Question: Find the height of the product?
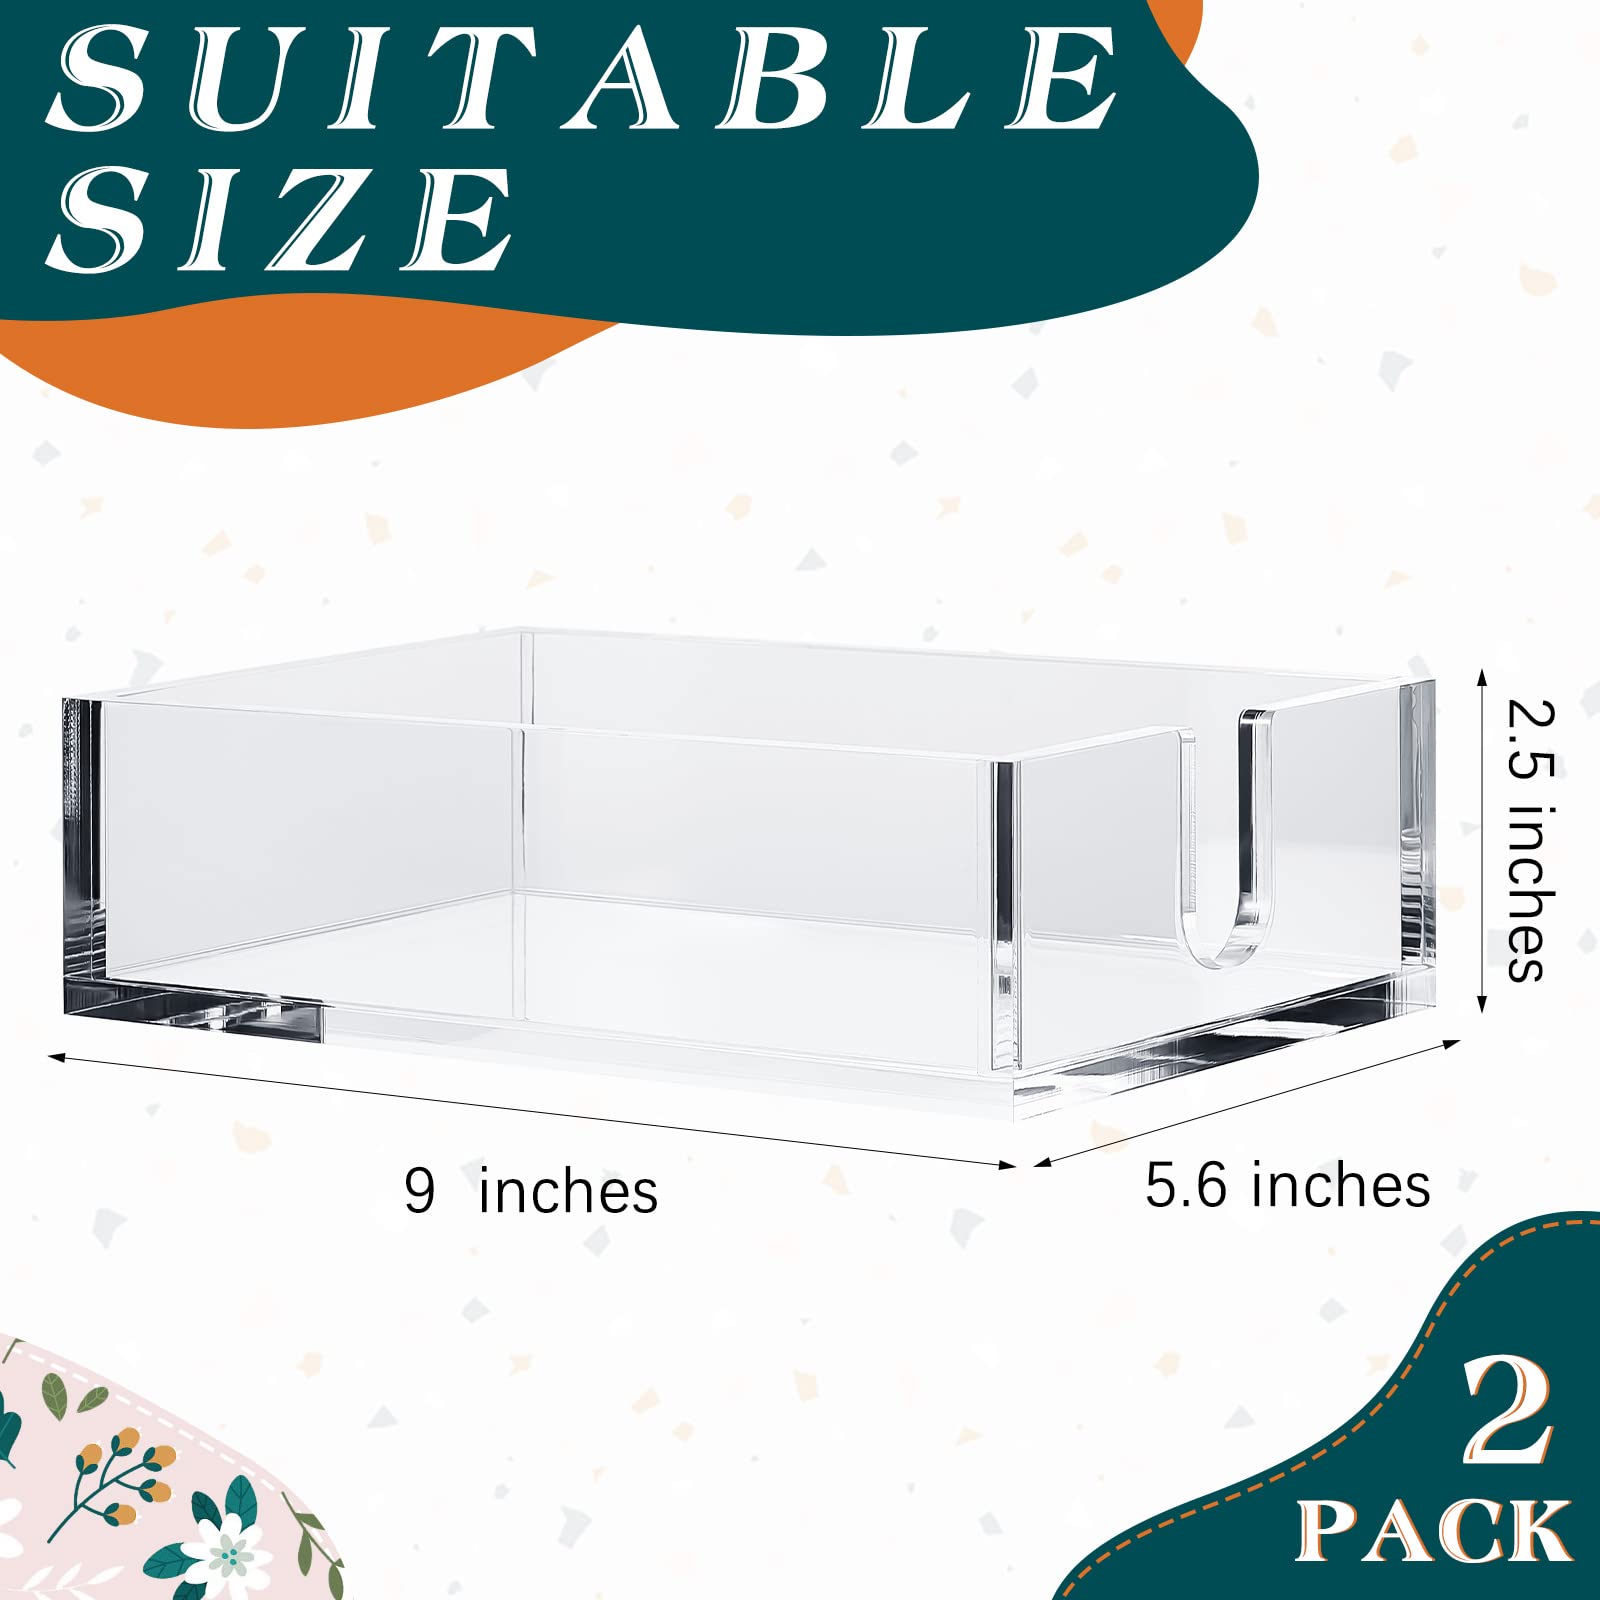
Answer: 2.5 inch